Twite

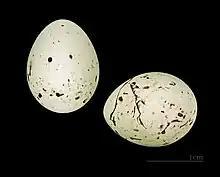
Twite eggs

The twite is similar in size and shape to a linnet, at long. It lacks the red head patch and breast shown by the linnet and the redpolls. It is brown streaked with black above; adult males also have a pink rump, immatures and females a brown rump. The underparts are buff to whitish, streaked with brown. The conical bill is yellow in winter and grey in summer. The call is a very distinctive nasal "twaa-it", from which its name derives, and the song contains fast trills and twitters. Twite often form large flocks outside the breeding season, sometimes mixed with other finches on coasts and salt marshes. They feed mainly on seeds.